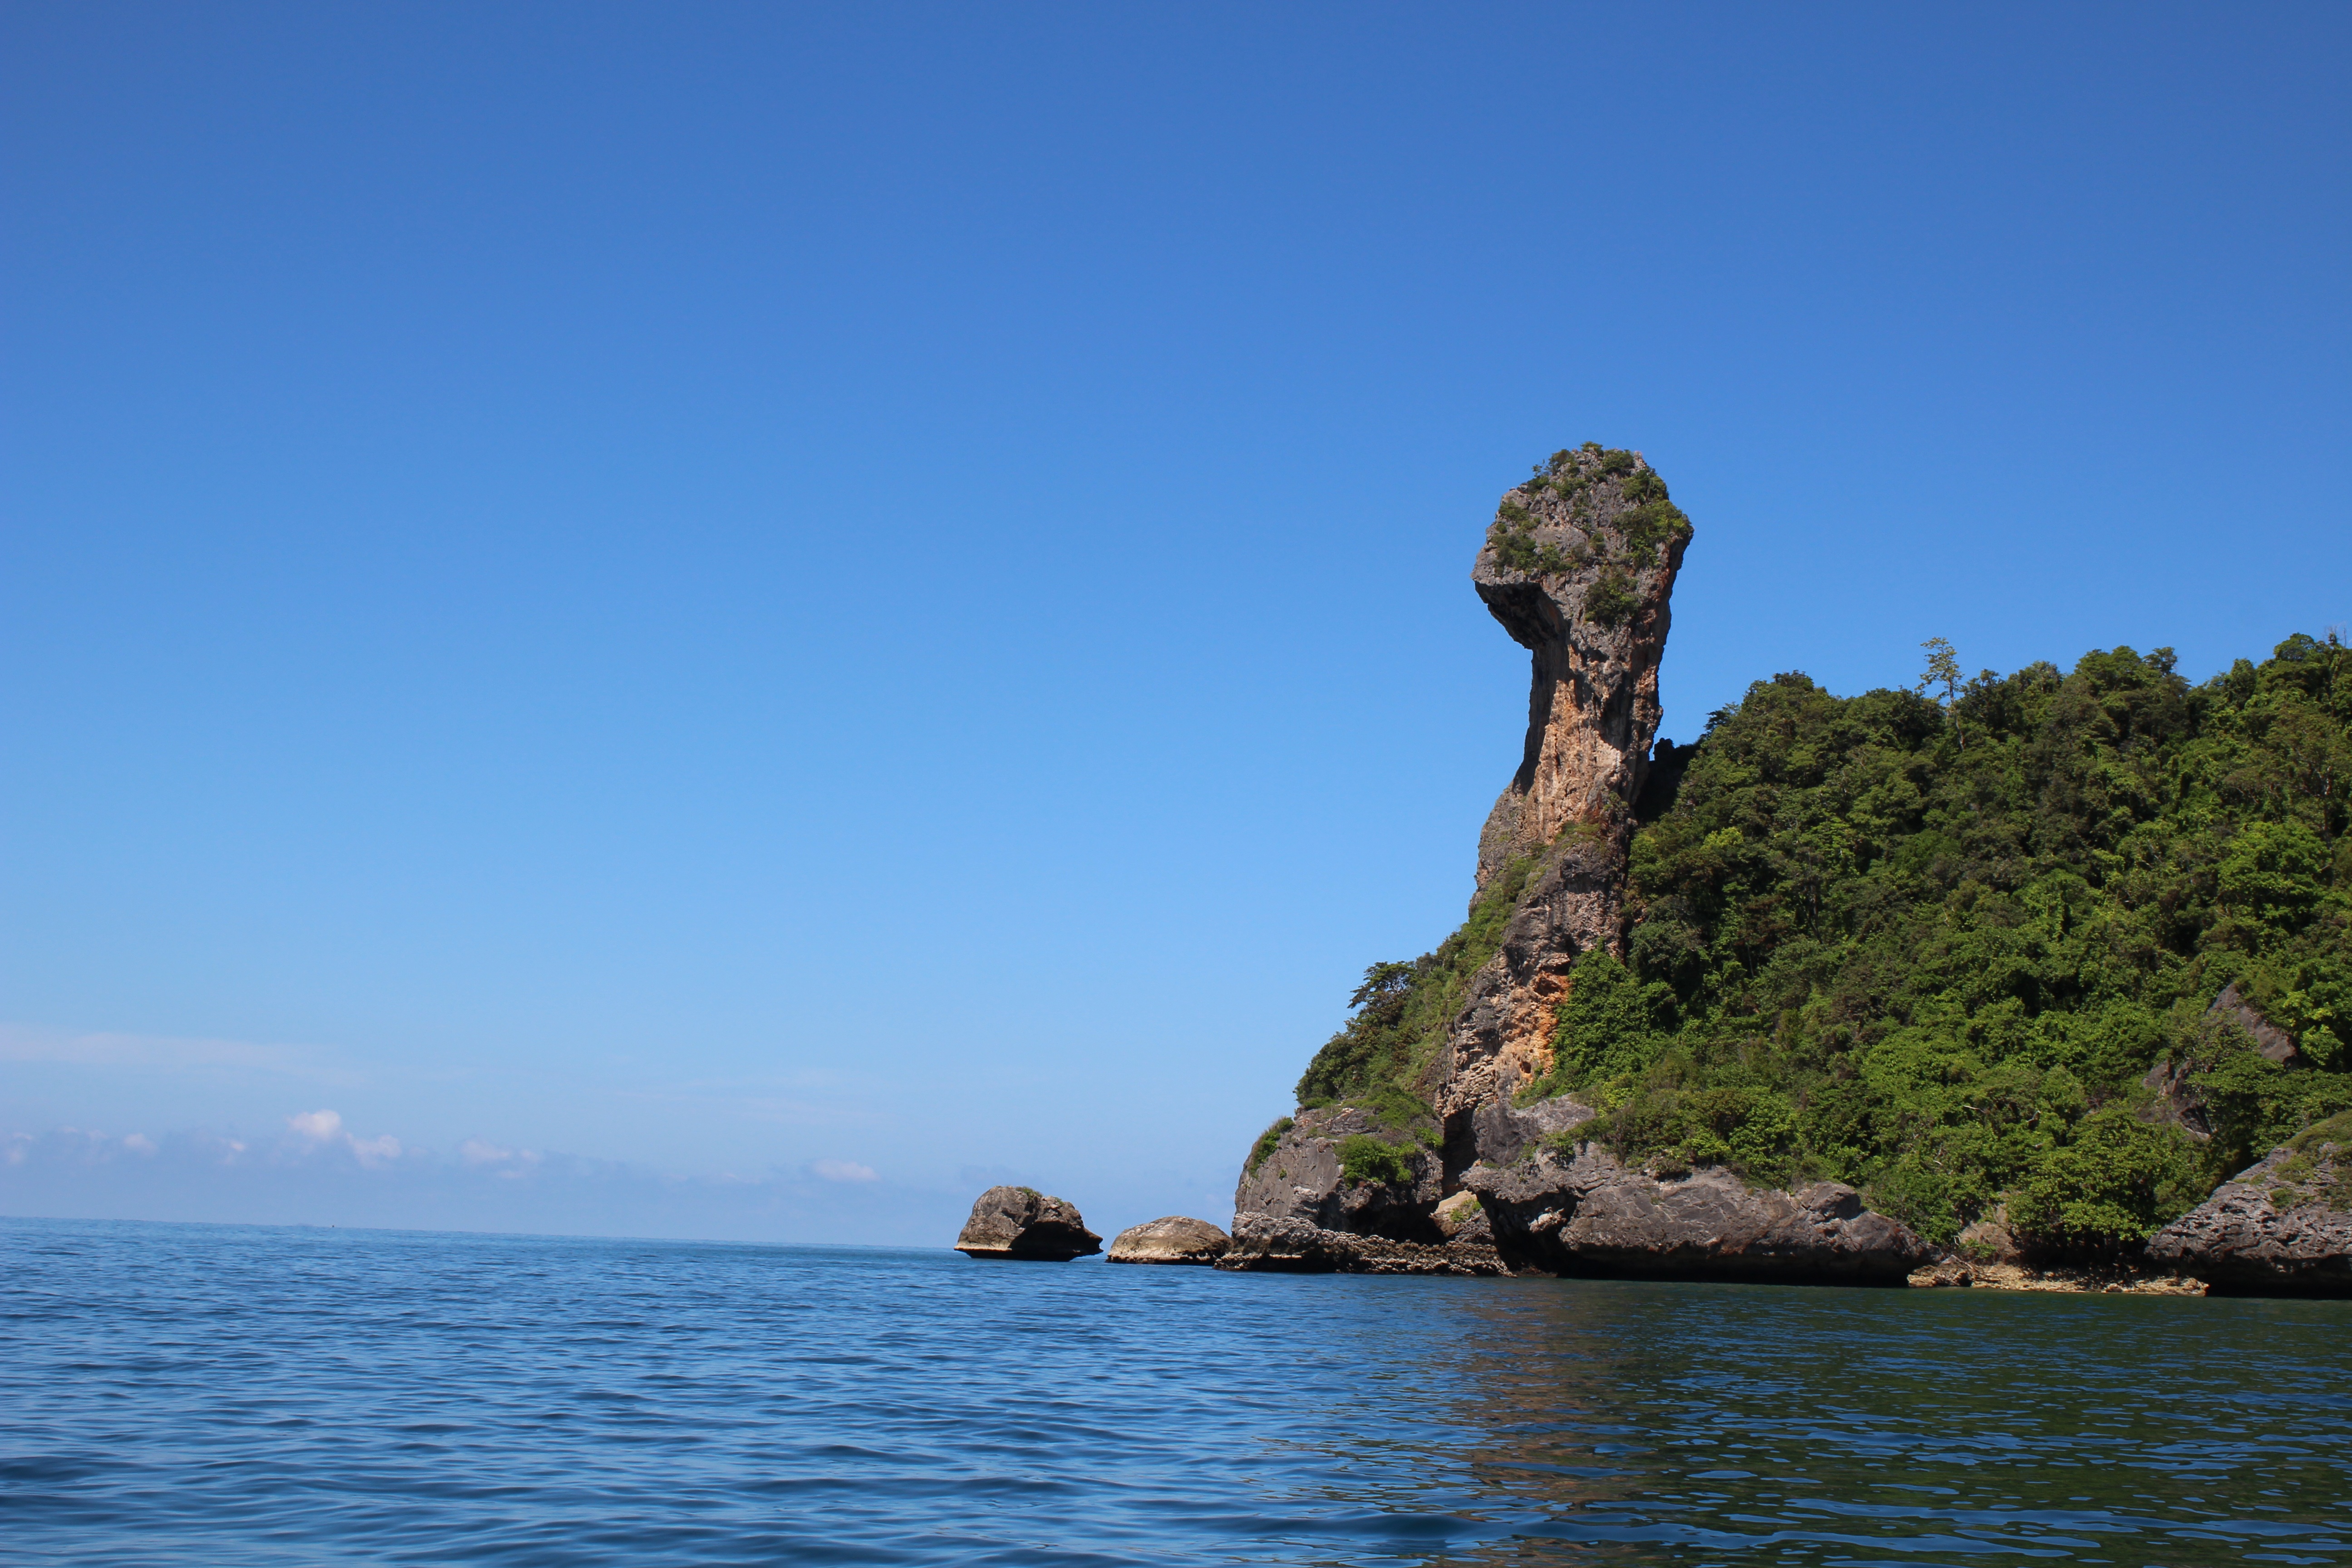
beach, sea, coast, sand, rock, ocean, horizon, shore, vacation, cliff, cove, bay, island, terrain, thailand, cape, islet